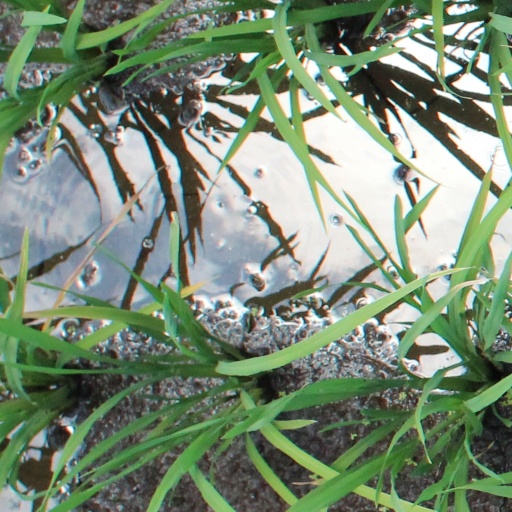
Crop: rice